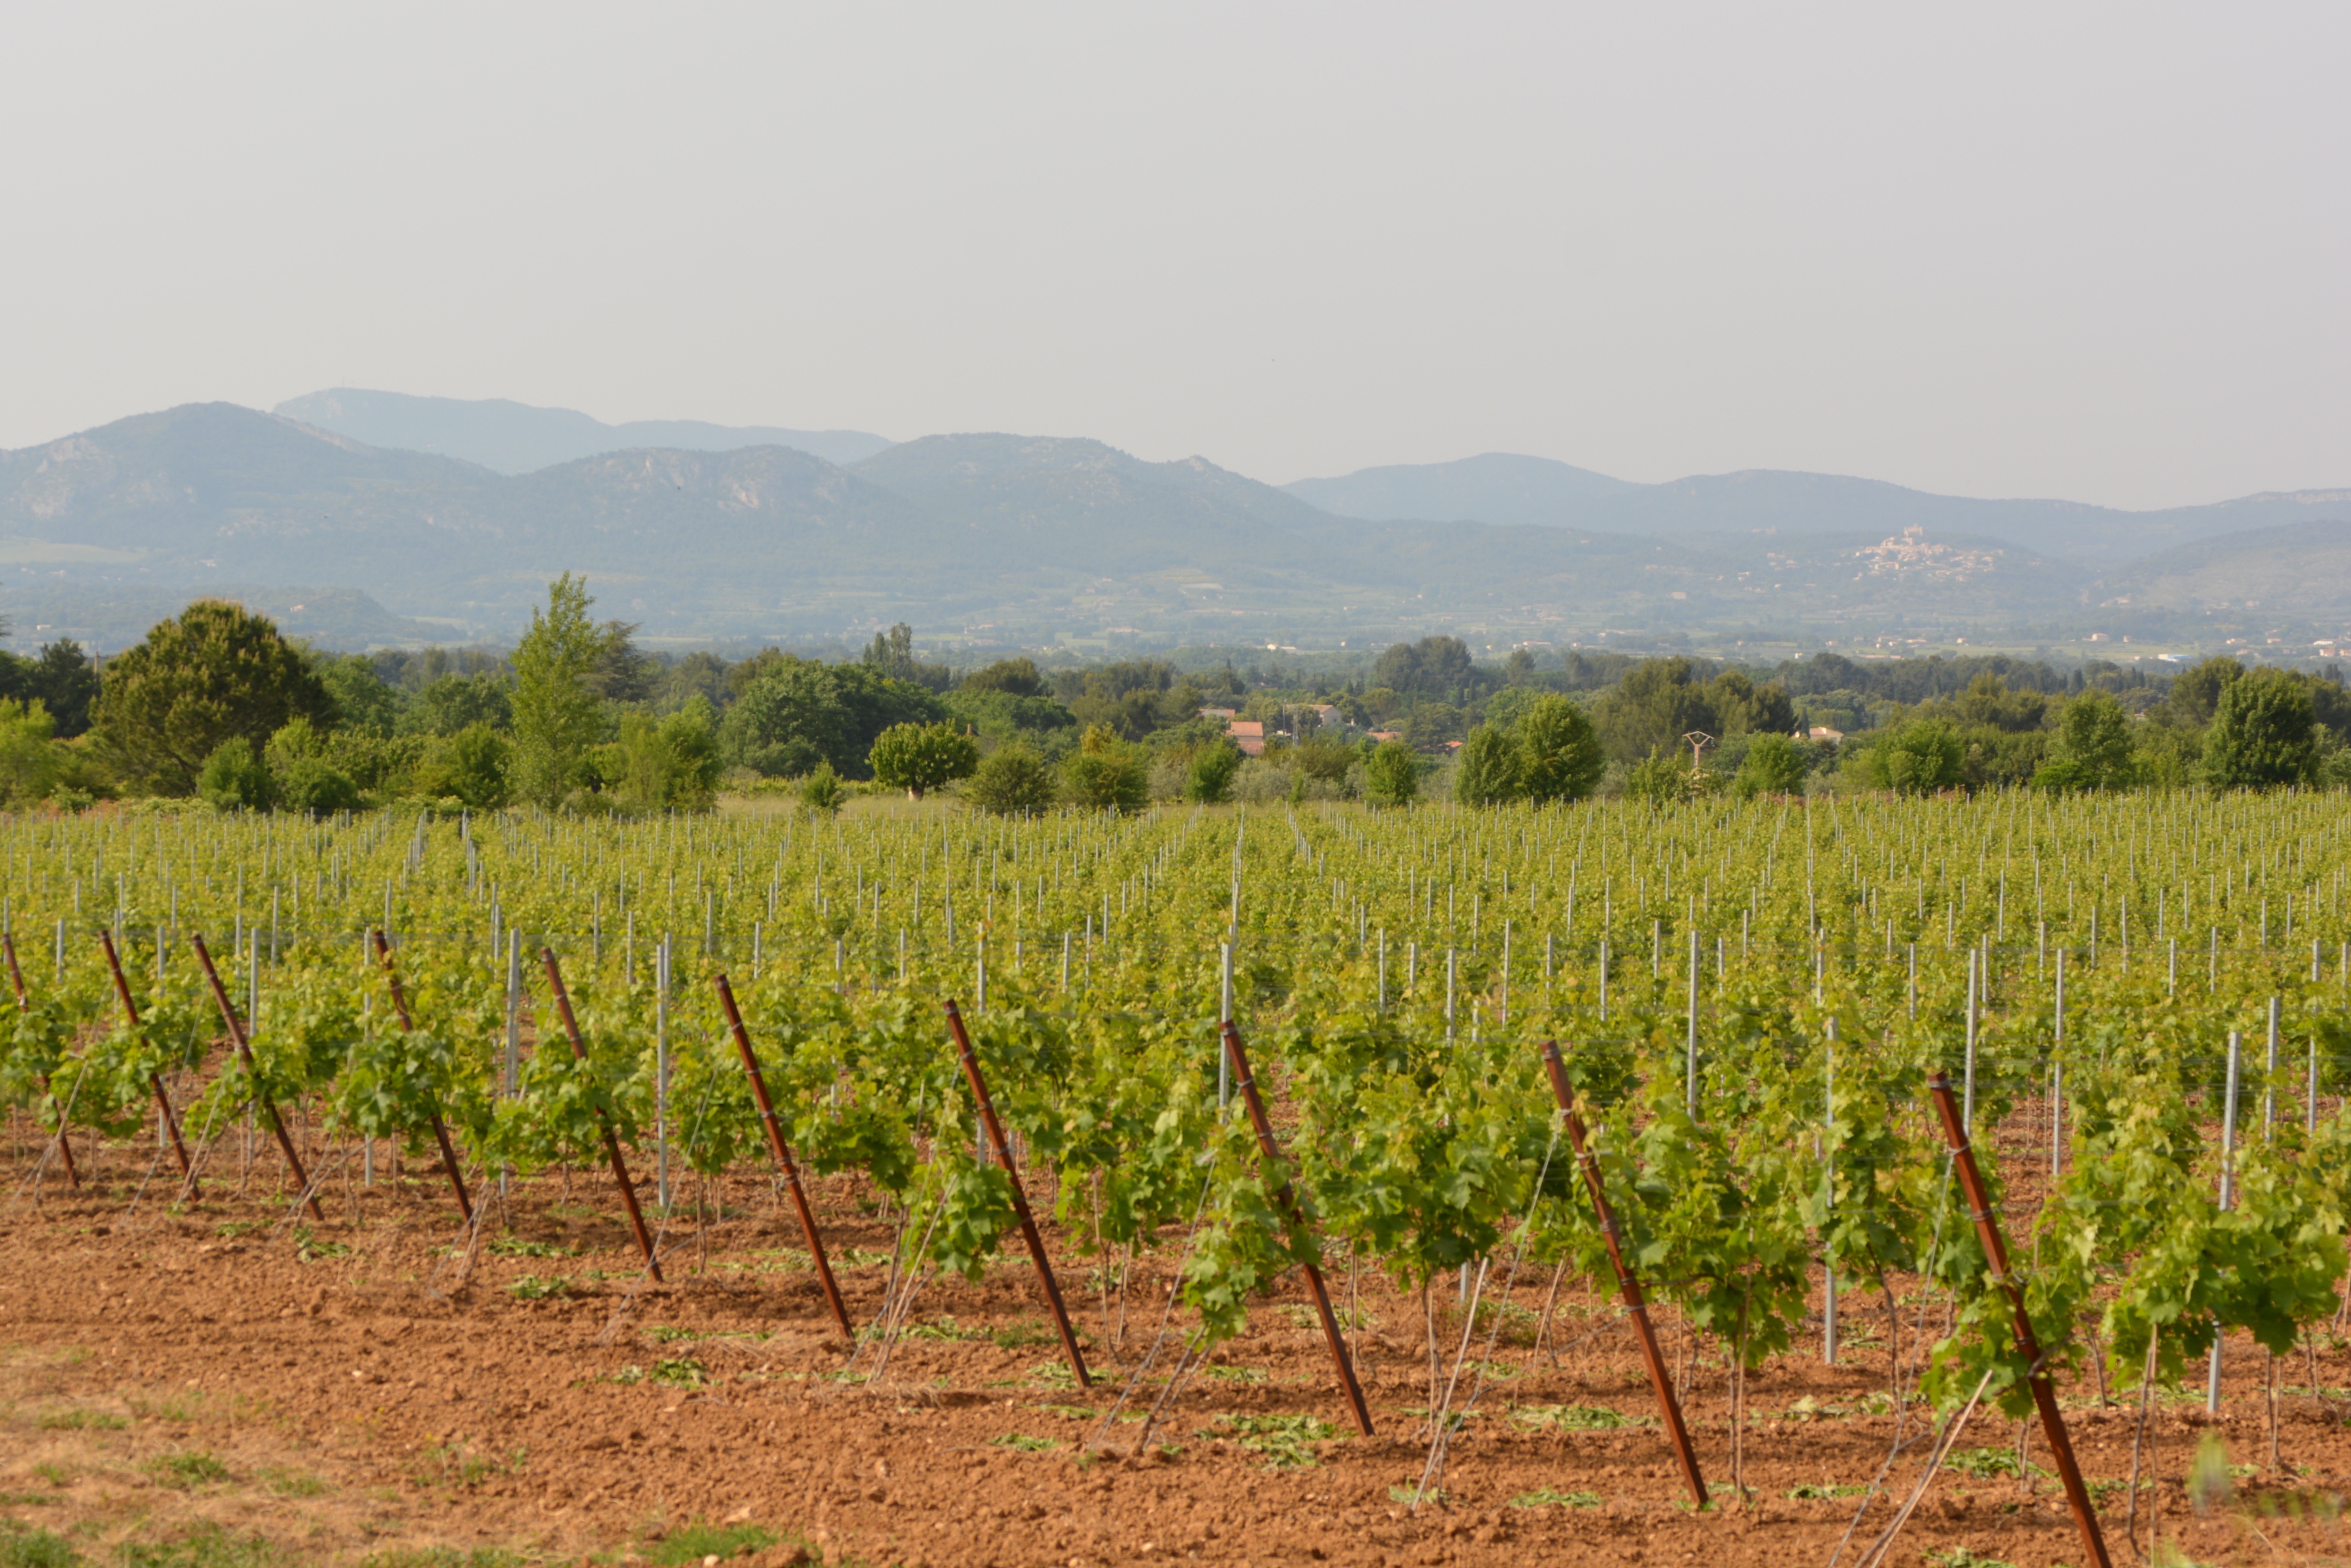
landscape, nature, vineyard, field, prairie, view, food, produce, crop, soil, agriculture, plantation, vineyards, rural area, grass family